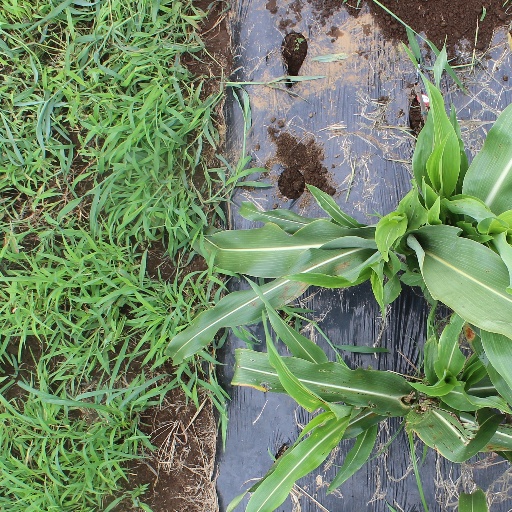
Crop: sorghum